Suspensory ligament of ovary

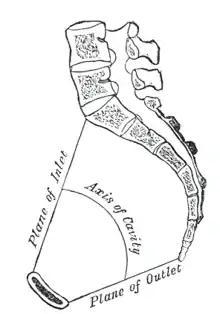
pelvic inlet

Most of the abdominal cavity is lined by a double-membranous sac called peritoneum . The interior is called the peritoneal cavity, this is the location of all 'intra-peritoneal' organs (disambiguation: retro-peritoneal organs). The most inferior extent of the peritoneum covers the pelvic inlet; in females, this region of the peritoneum is referred to as the 'broad ligament'.